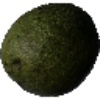
Label: Avocado 1